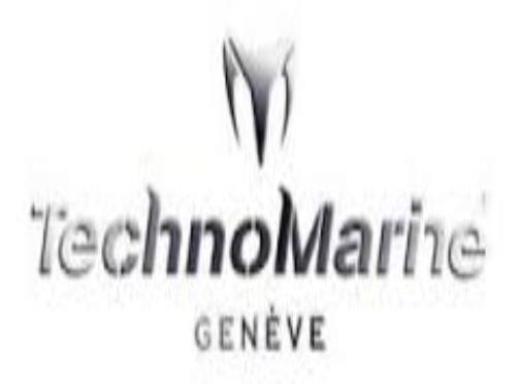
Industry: Clothes